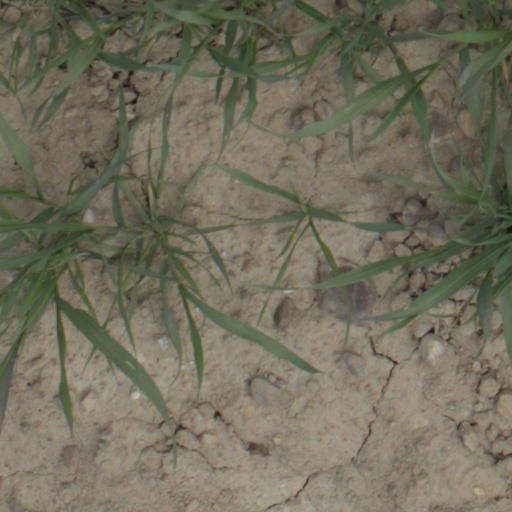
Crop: wheat